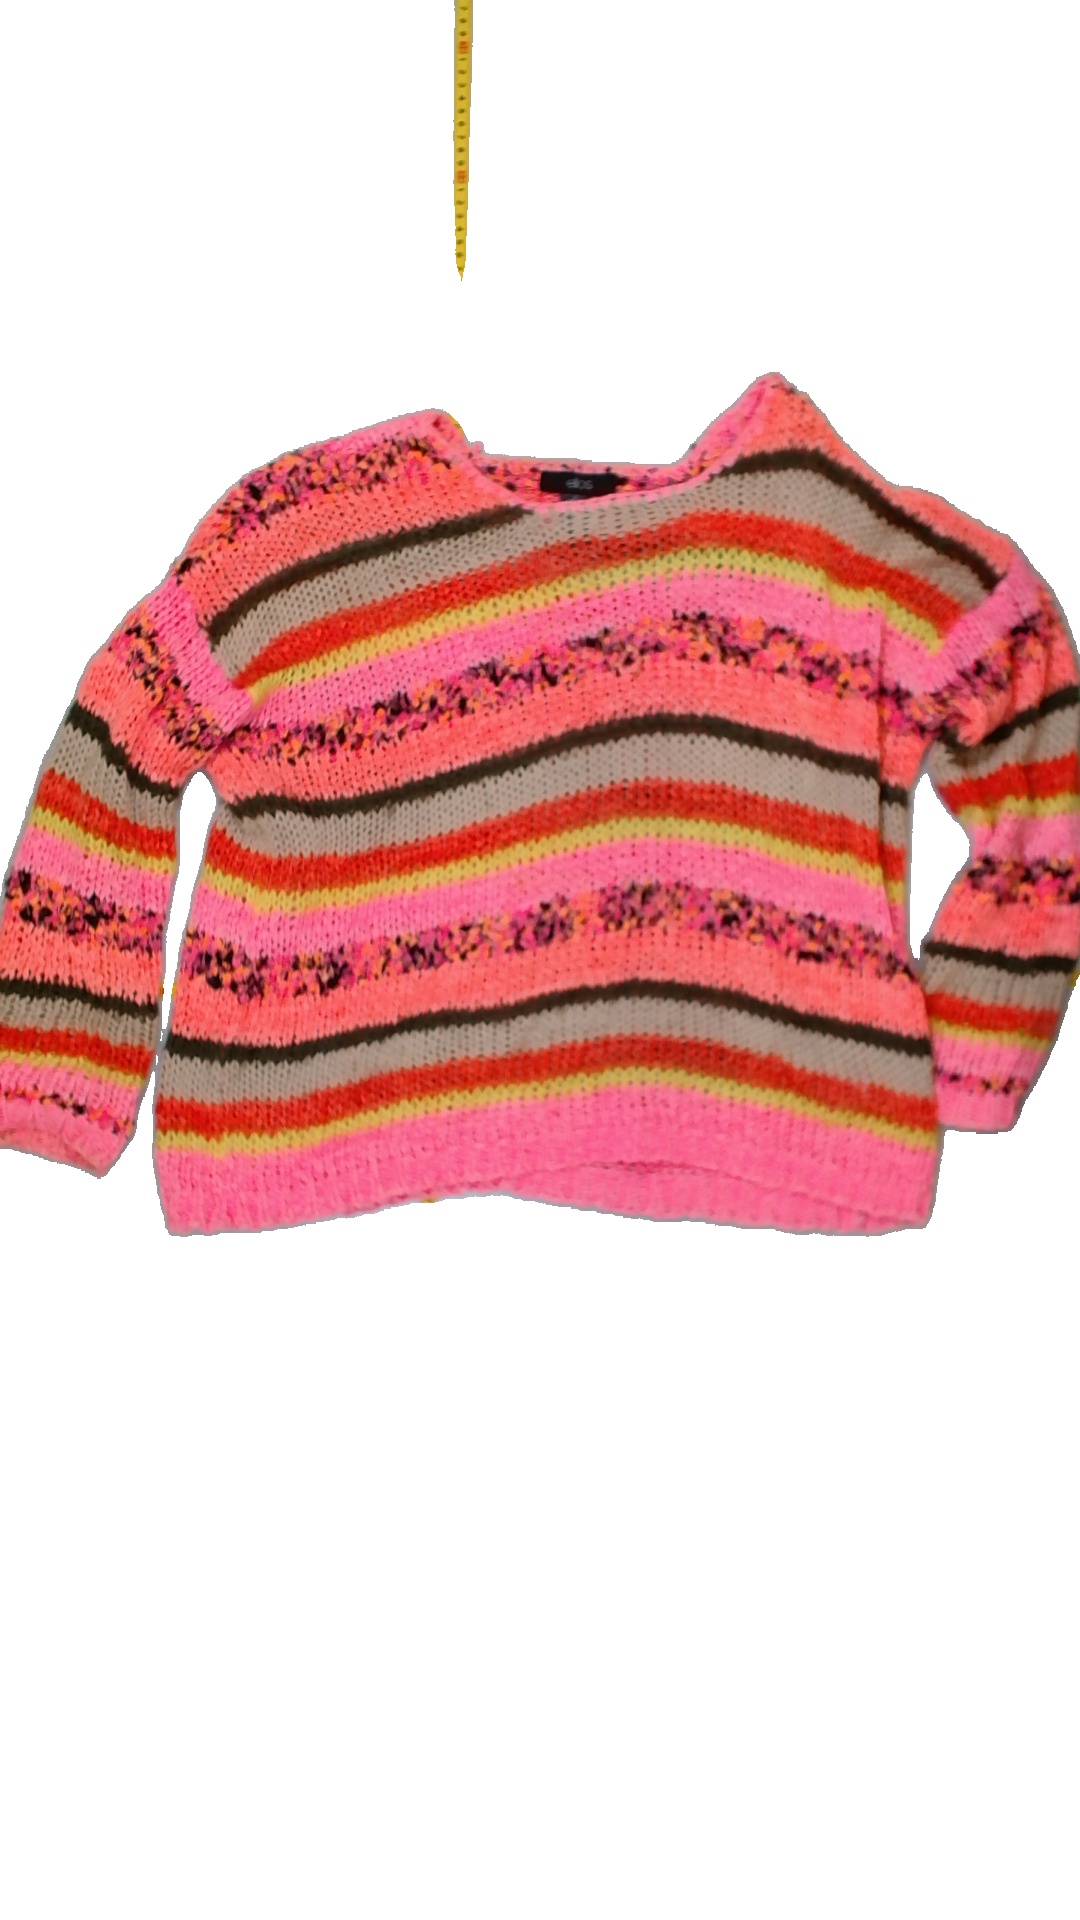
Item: Sweater (Ladies)
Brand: Ellos
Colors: Multicolor
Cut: C-collar
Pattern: Striped
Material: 71% Acry 29% Poly
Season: All
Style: No trend
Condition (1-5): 3
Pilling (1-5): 4
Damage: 0
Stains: No
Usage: Export
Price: <50